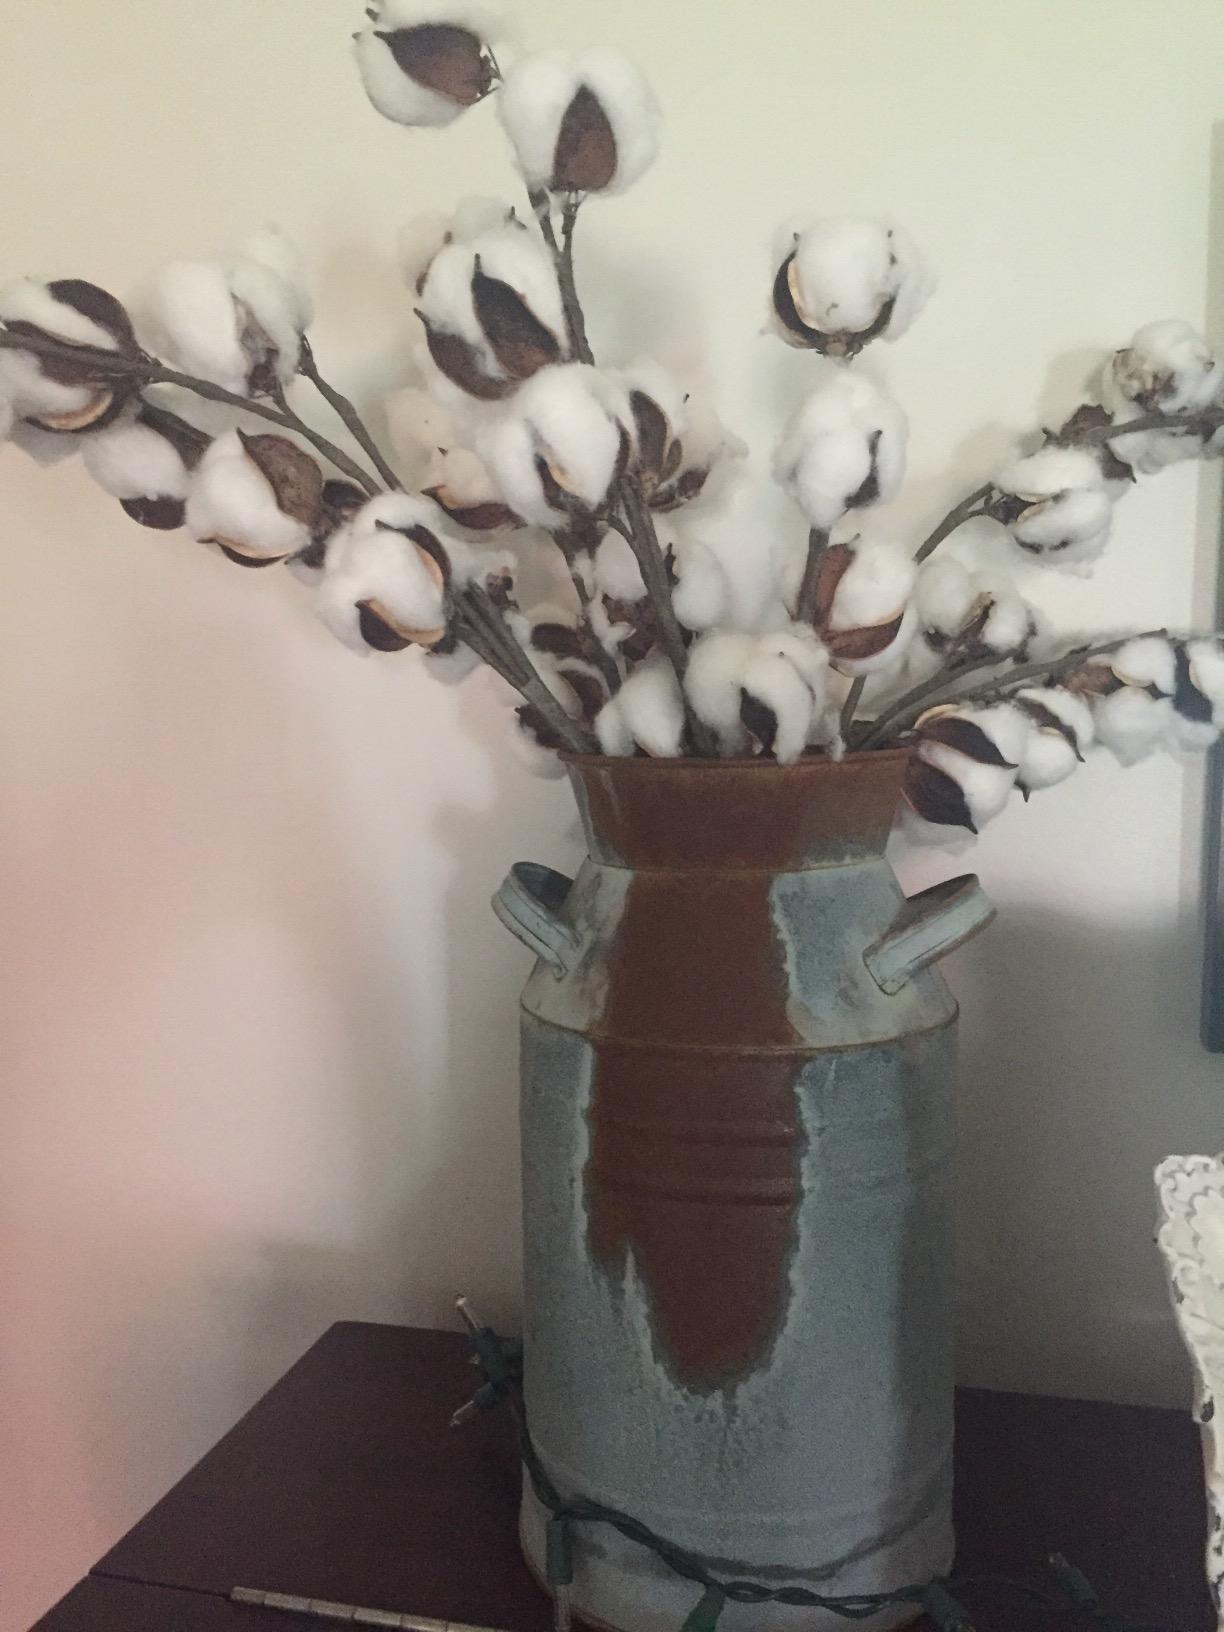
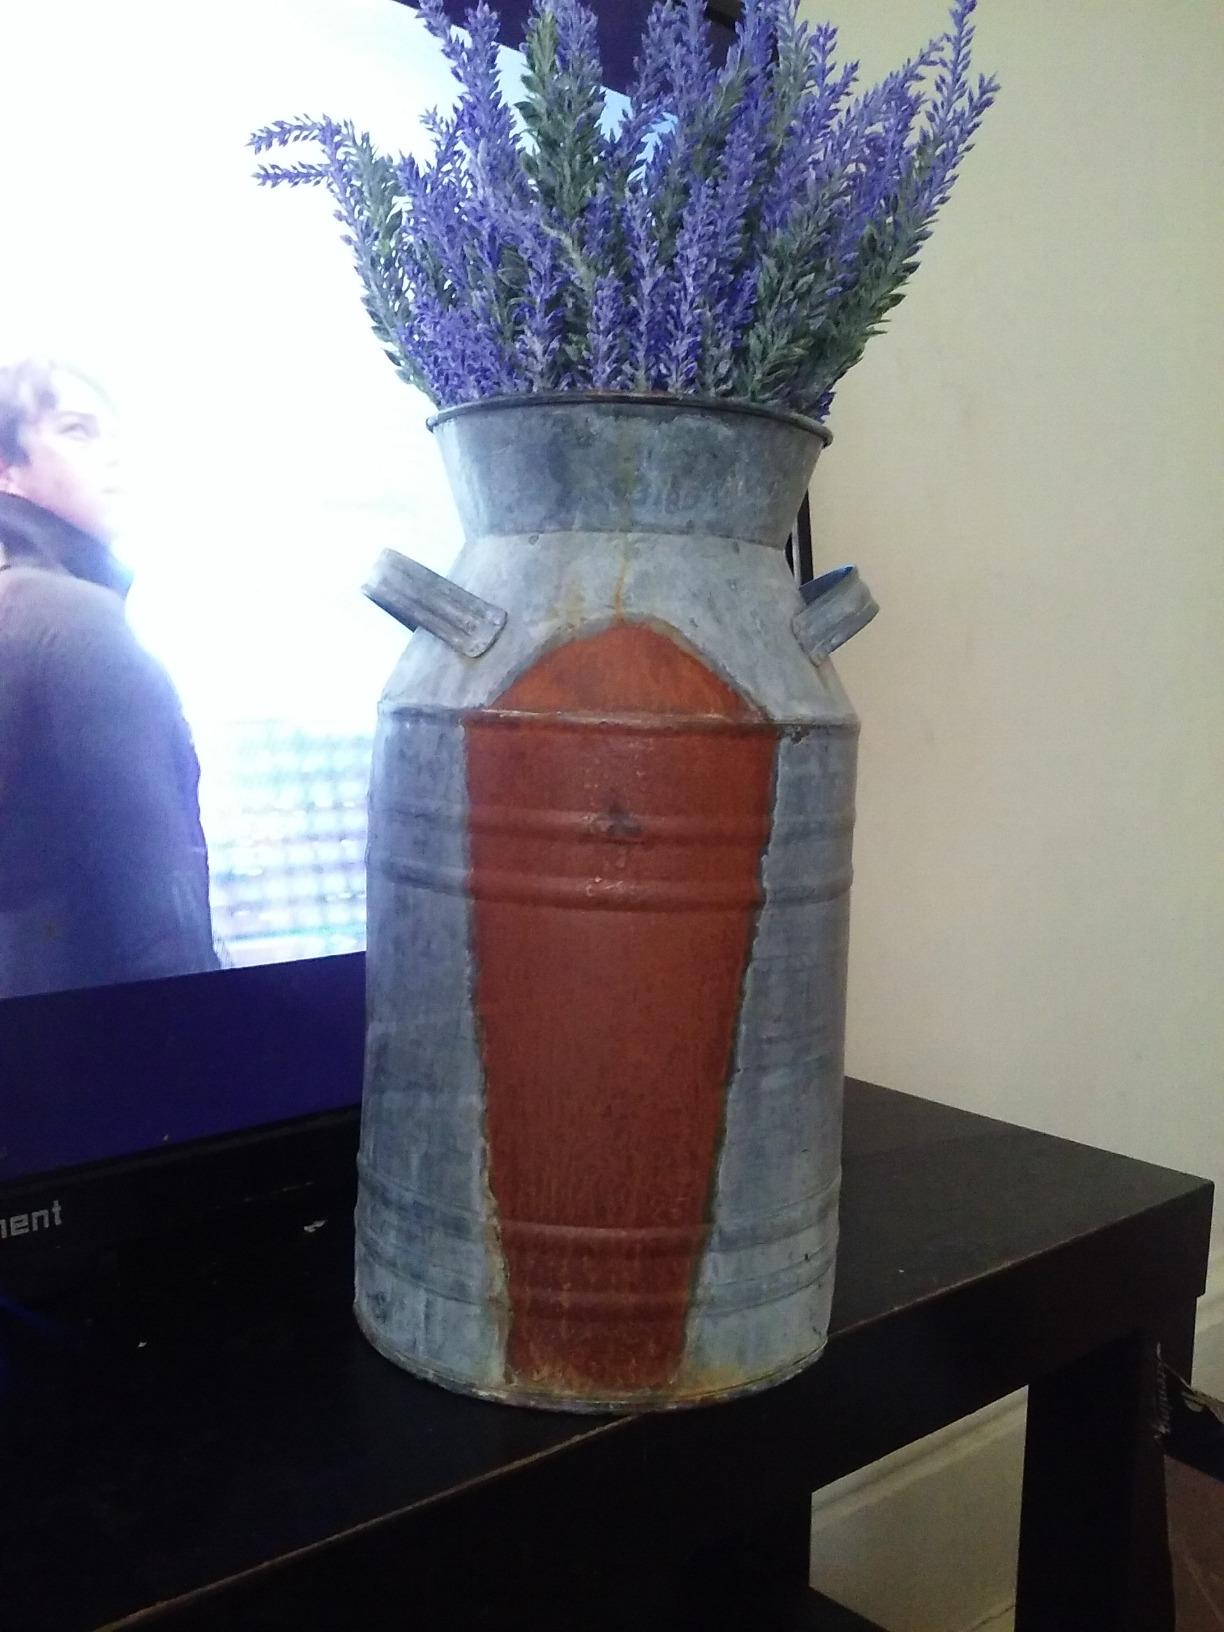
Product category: vase
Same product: yes